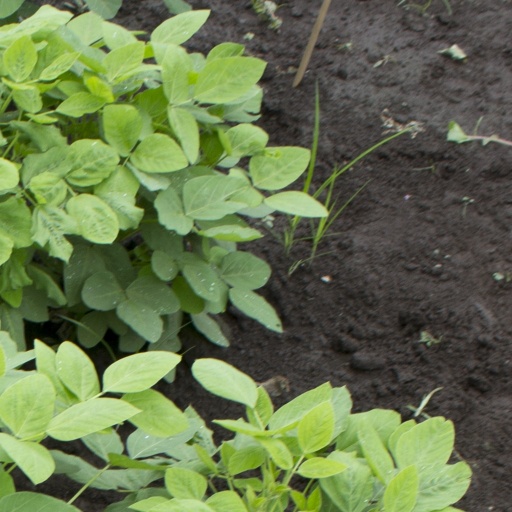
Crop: soybean